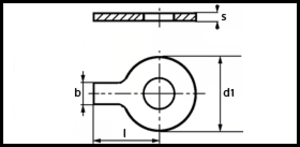
DIN 93
DIN 93
DIN 93
DIN 93 er en DIN-Standart for et sikkerhedsblik.